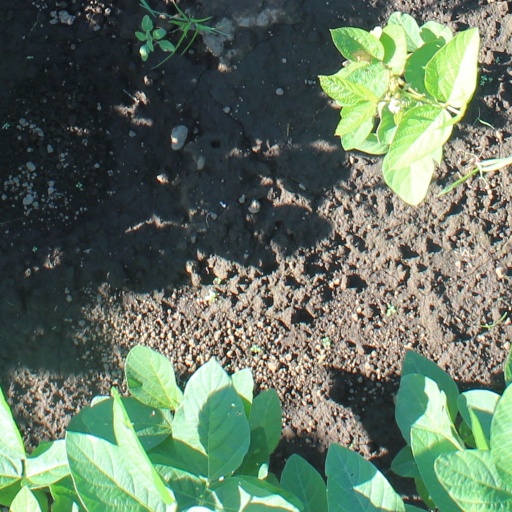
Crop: soybean